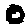
Label: 0